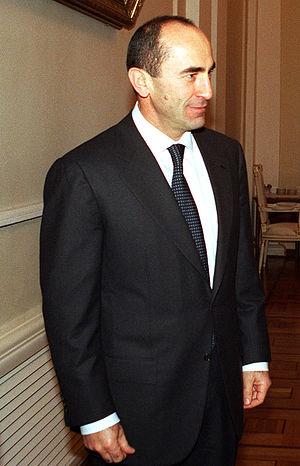
Robert Kotcharian